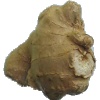
Label: Ginger Root 1